Rogues of Sherwood Forest

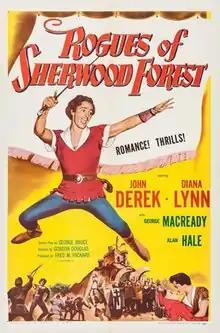
Theatrical release poster

Rogues of Sherwood Forest is a 1950 Technicolor adventure film from Columbia Pictures, directed by Gordon Douglas, and starring John Derek as Robin, the Earl of Huntingdon, the son of Robin Hood, Diana Lynn as Lady Marianne, and Alan Hale, Sr. in his third Robin Hood film role as Little John during a 28-year period; he had played the part opposite Douglas Fairbanks in 1922 and Errol Flynn in 1938, one of the longest periods over which a film actor played the same major character. It was also Hale's final film before his death. "Rogues of Sherwood Forest" was written by George Bruce and Ralph Gilbert Bettison. The supporting cast features George Macready as King John, Billy House as Friar Tuck and John Dehner in an early appearance as Sir Baldric, billed fourteenth in the cast list.